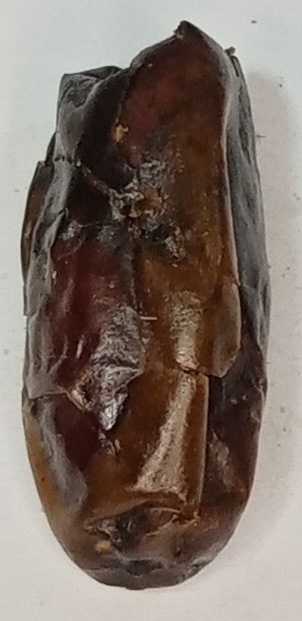
Variety: gajar
Size: small
Grade: grade-1